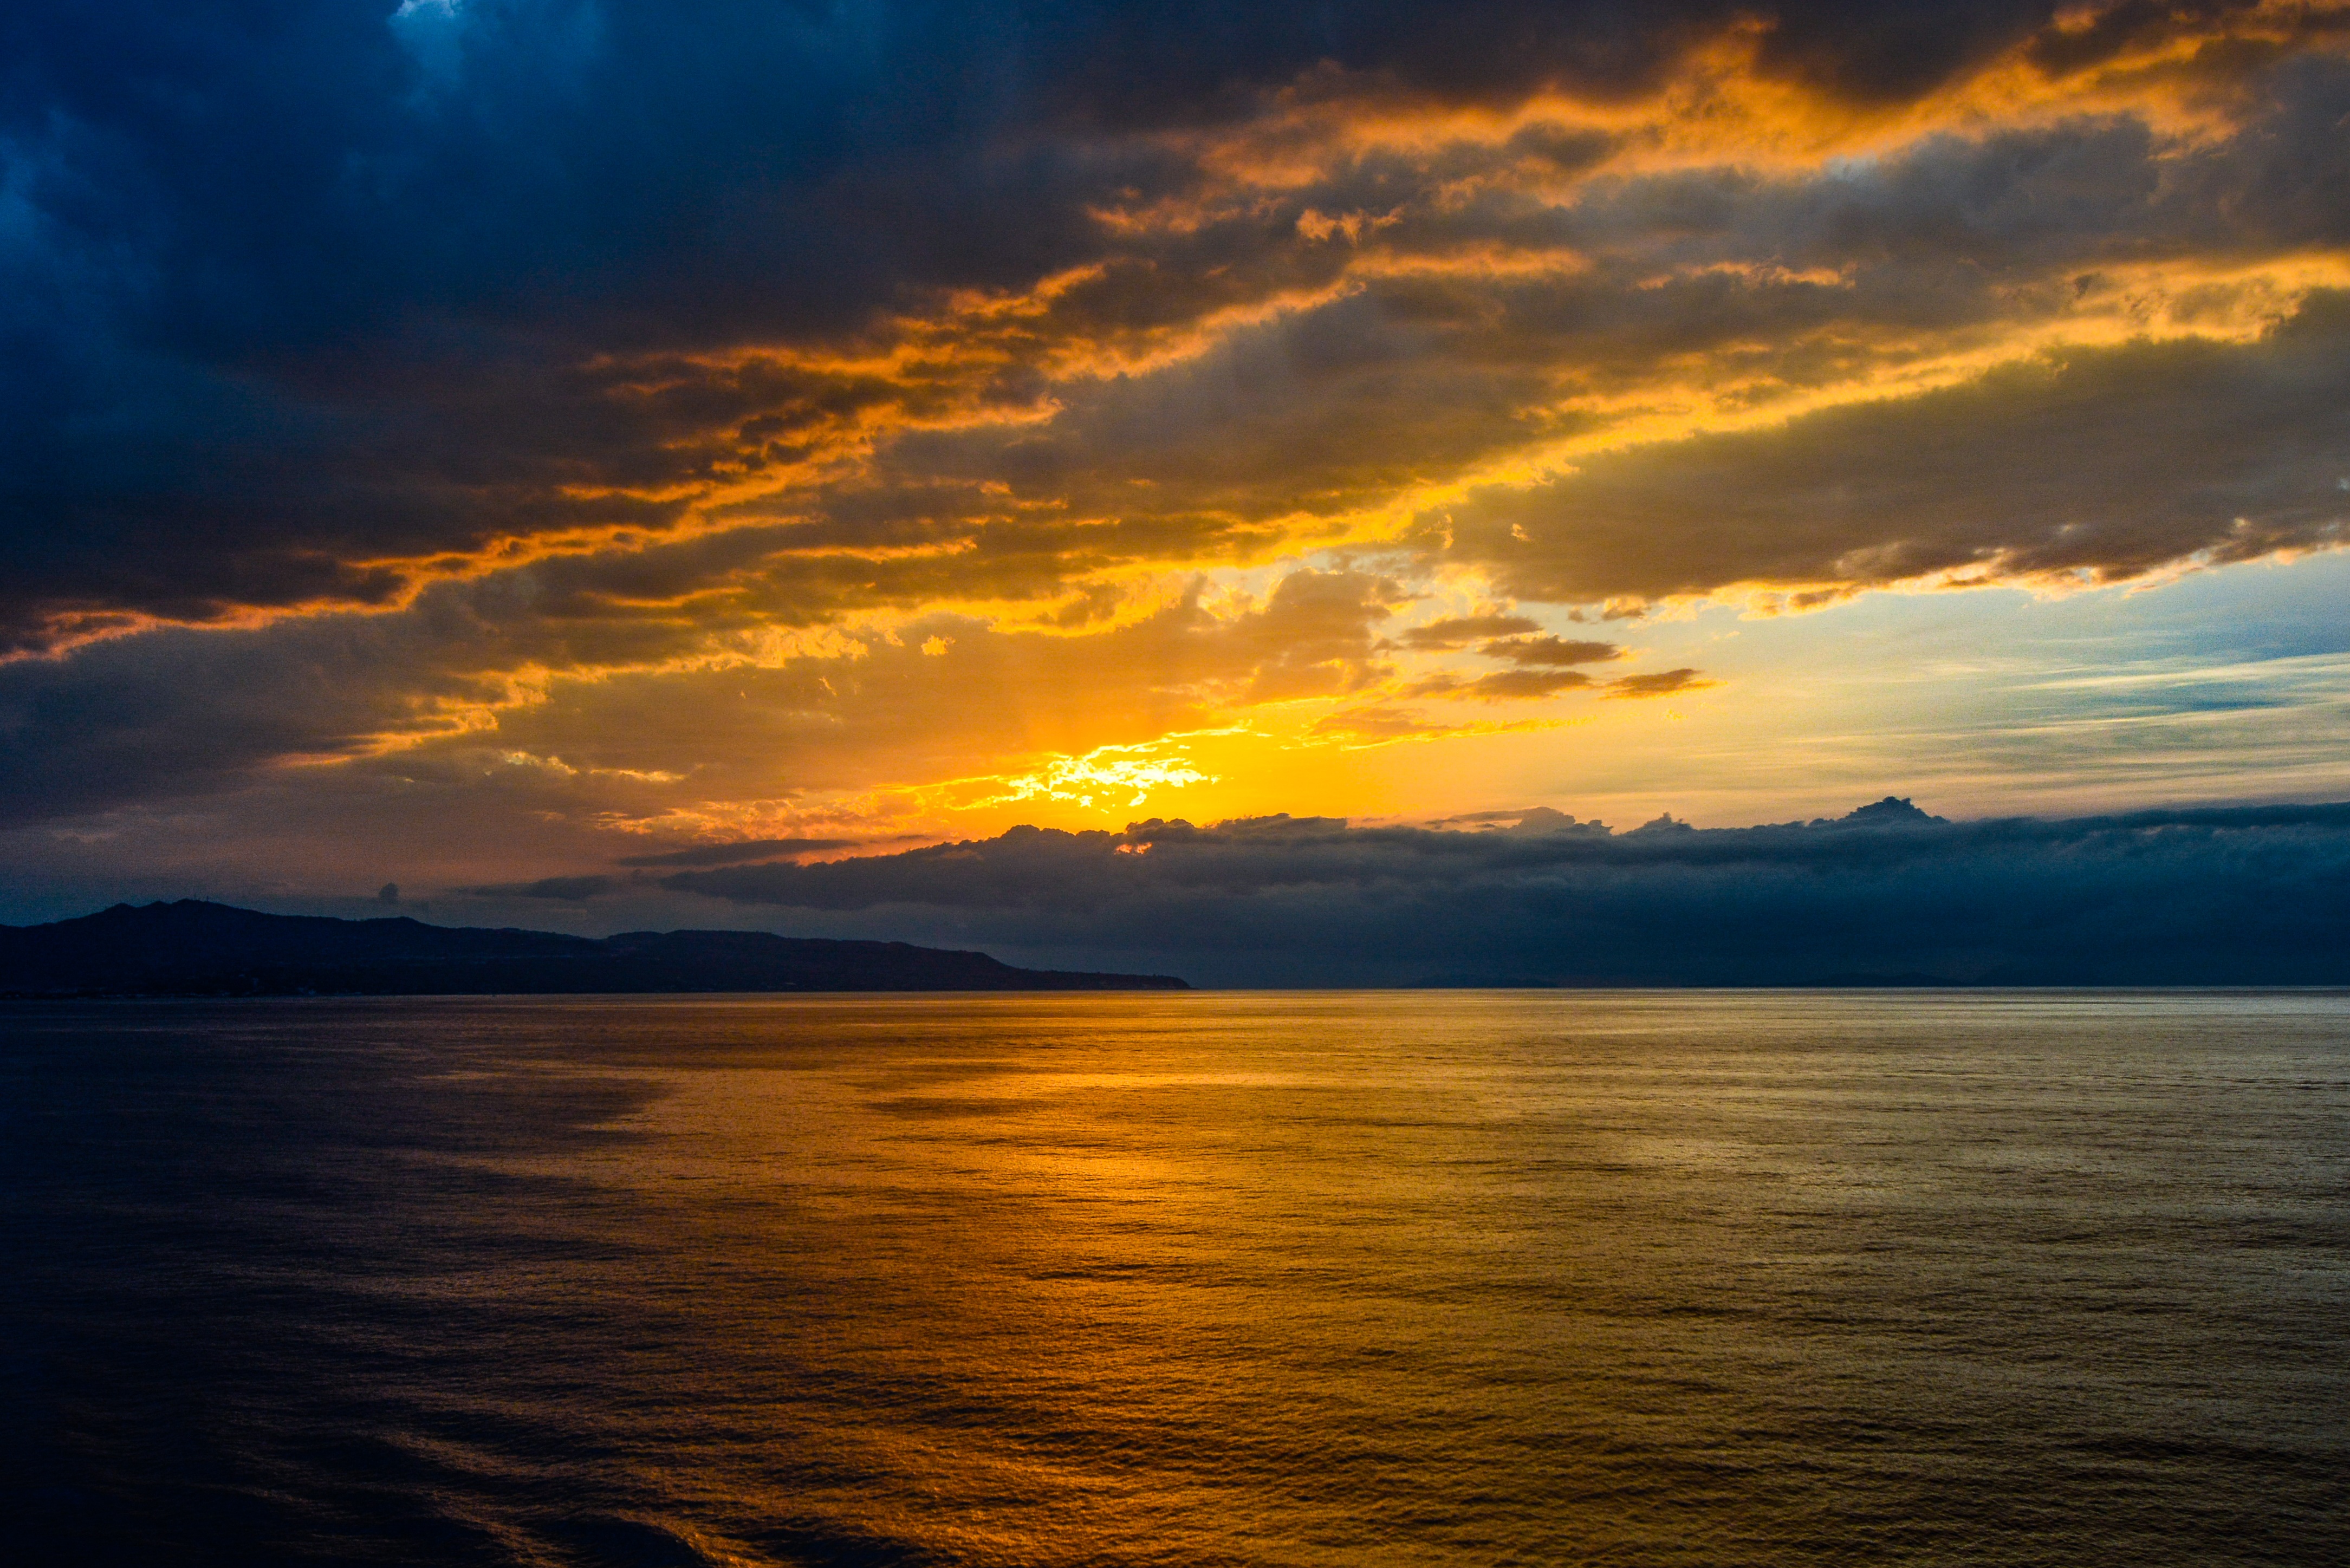
sea, coast, water, ocean, horizon, cloud, sky, sun, sunrise, sunset, sunlight, morning, dawn, atmosphere, dusk, evening, reflection, mediterranean, seascape, storm, island, italy, clouds, afterglow, red sky at morning